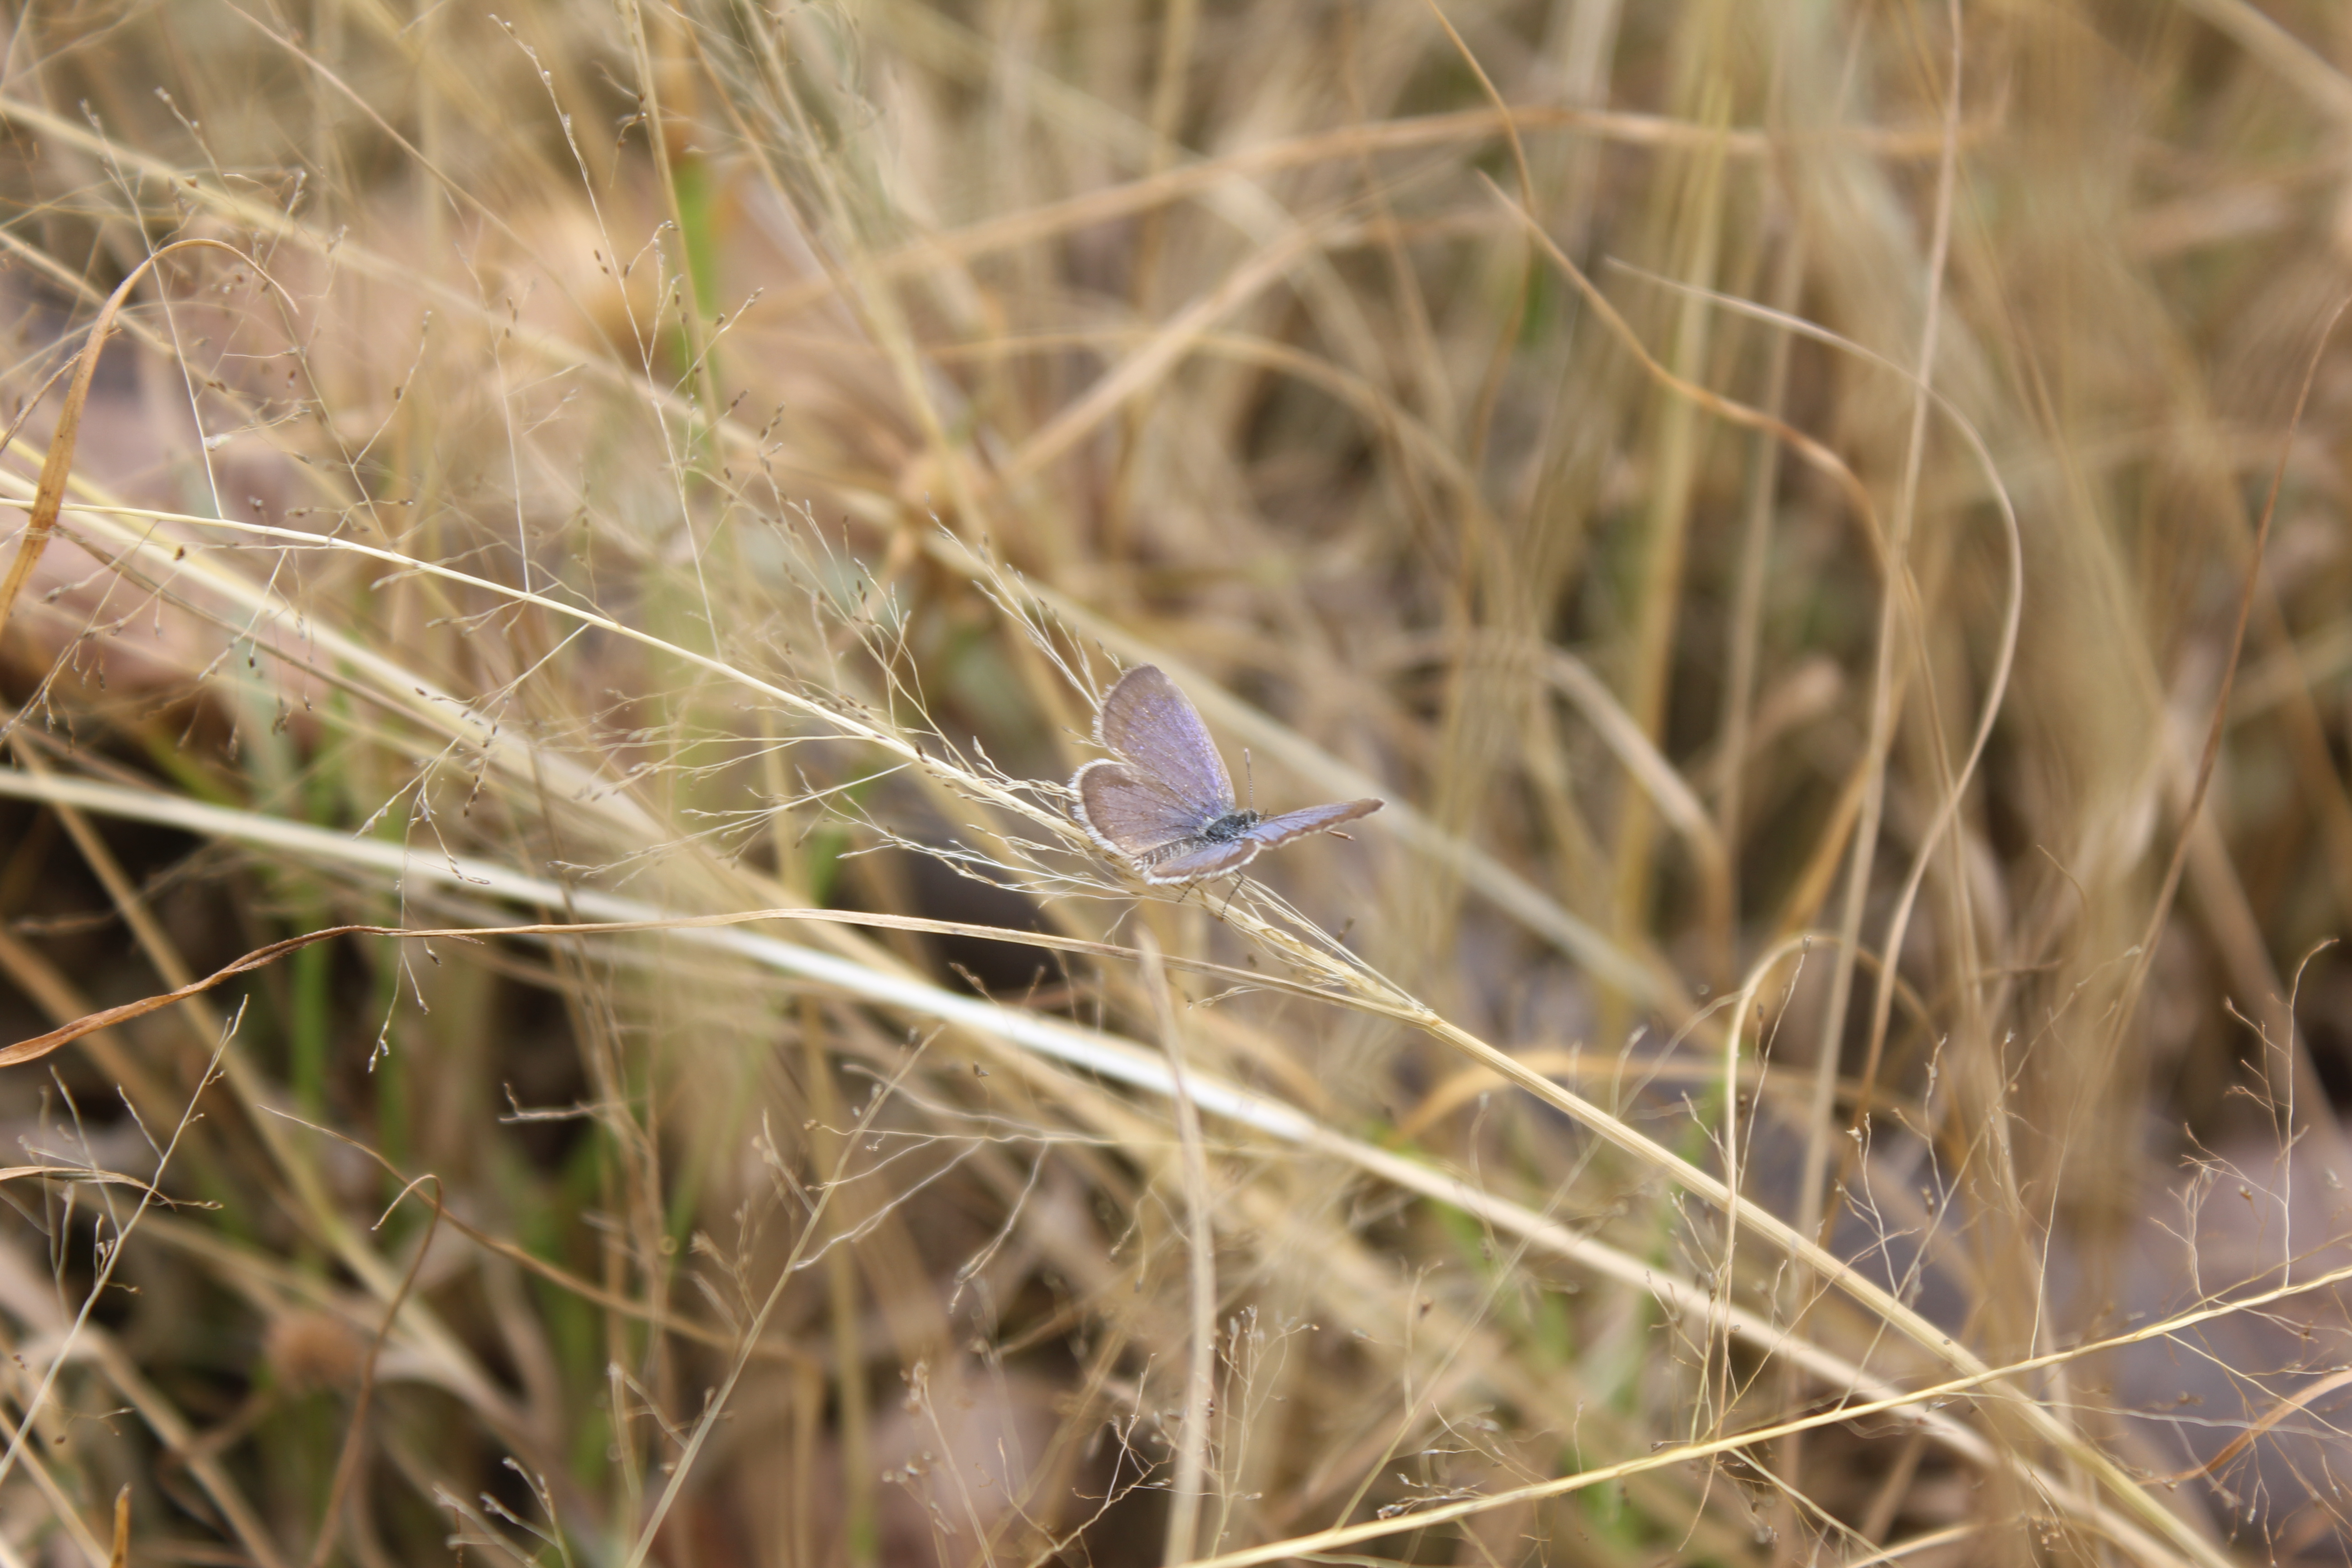
wild, fauna, grass family, wildlife, grass, ecoregion, prairie, phragmites, commodity, plant, plant community